Alcalá de Henares

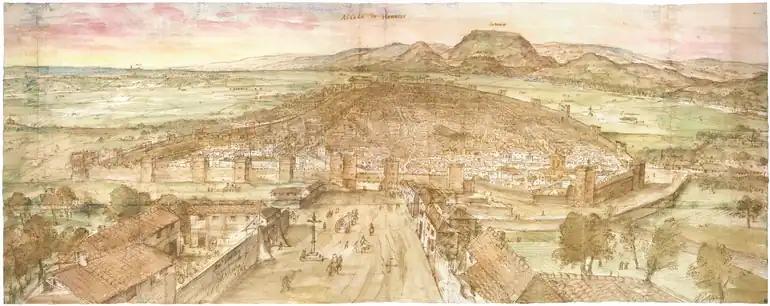
View of the town by Anton van den Wyngaerde (1565)

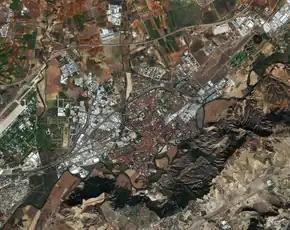
Alcalá de Henares as seen by the Sentinel-2 of the European Space Agency

In decadence since the mid-18th century, Alcalá de Henares experienced a relative demographic and economic upturn in the second half of the 19th century, based on its newly acquired condition of military outpost, to which an embryonic industrial nucleus was also added.